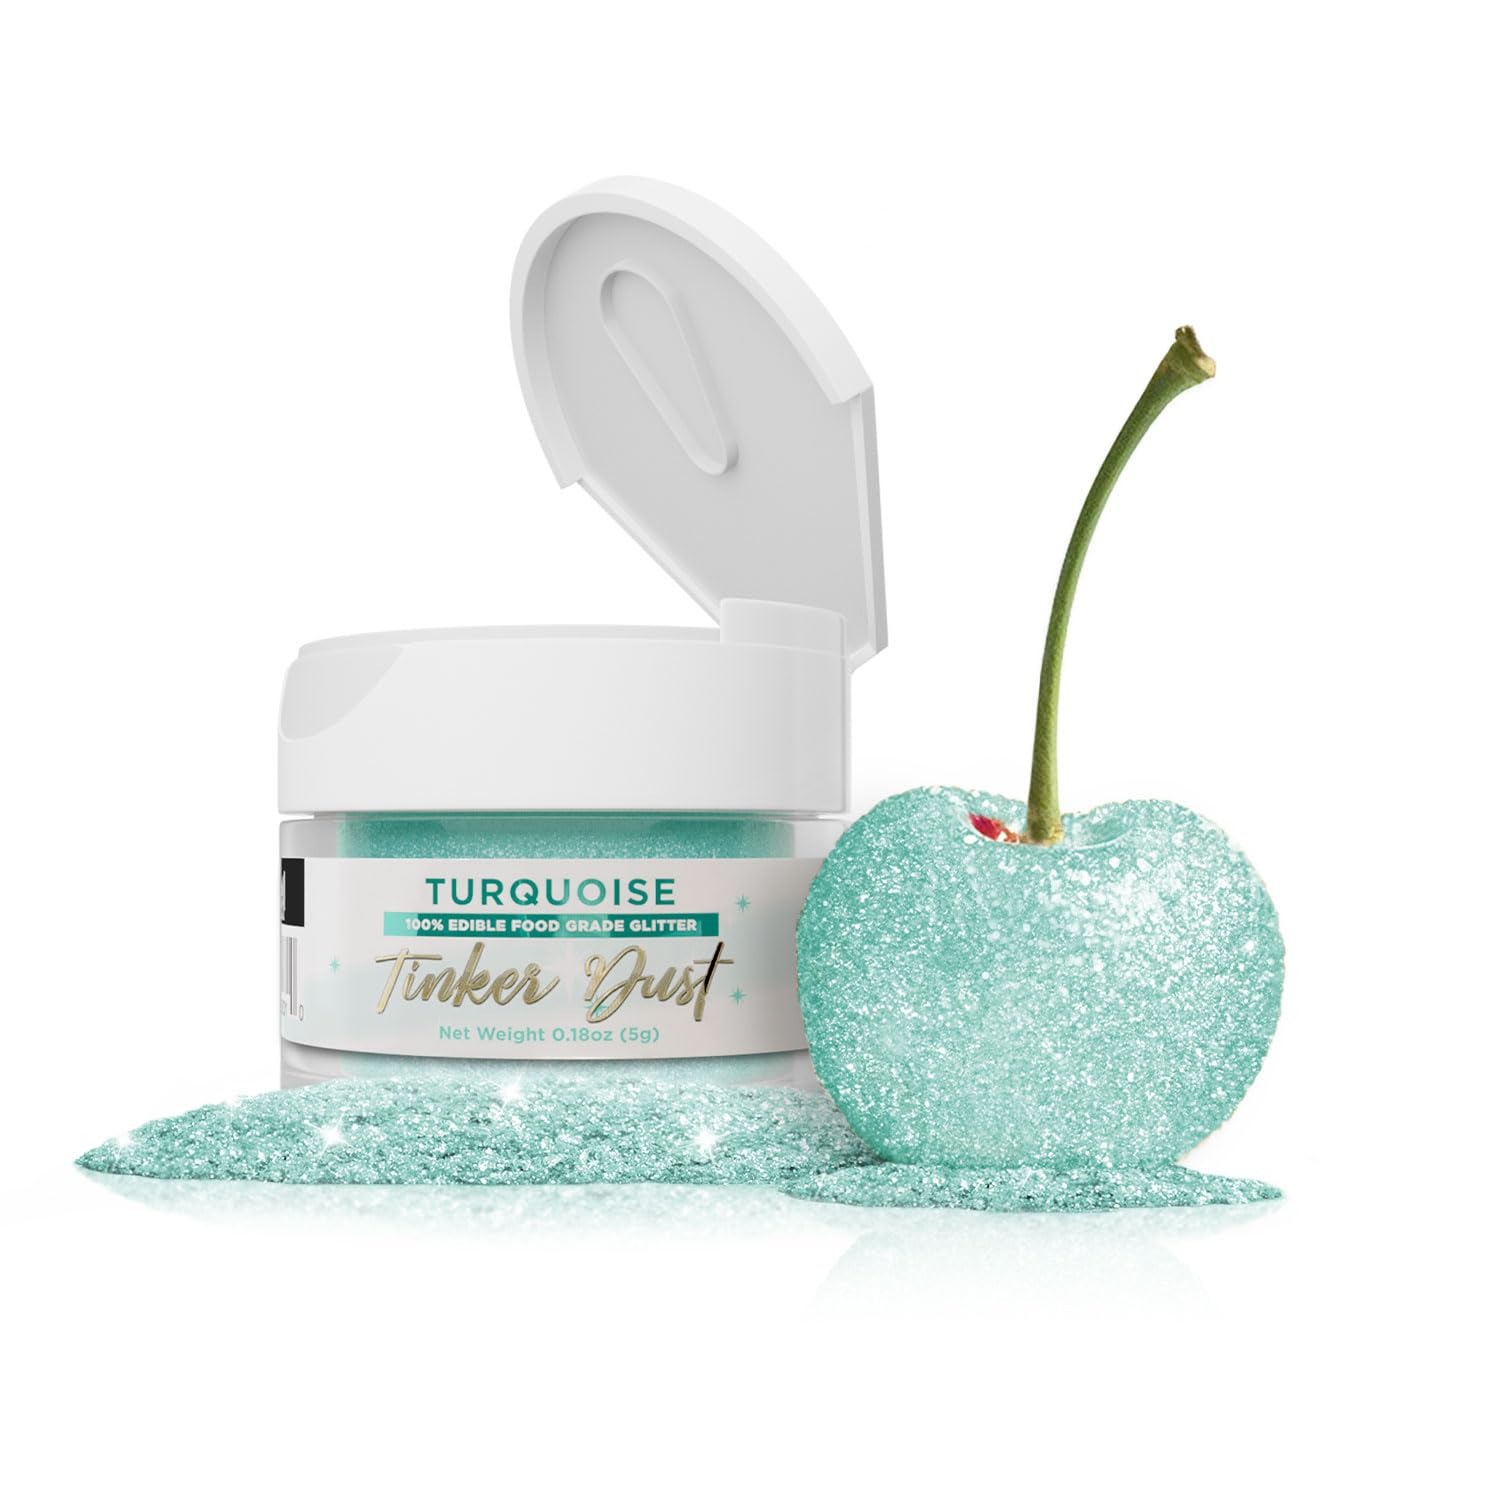
Item Name: Bakell - Turquoise Tinker Dust (5g, 1x Jar) Edible Glitter for Food, Desserts, and Beverages!
Bullet Point 1: 💕 Dual Use: When you buy Bakell's Tinker Dust, you're getting two products for the price of one! Tinker Dust (except certain golds) can be used as both a cake decorating dust and a beverage garnish! Add it to your favorite cocktail or soft drink to create a silky, shimmering effect that swirls your beverage to life!
Bullet Point 2: 👀 Our Tinker Dusts come in over 40 colors, ensuring you’ll find the perfect hue for cakes and vegan paint applications for any occasion.
Bullet Point 3: 🎂 🍸 Perfect for professional bakers, home cooks, and mixologists, Tinker Dust seamlessly infuses an enchanting sparkle into your confections and beverages.
Bullet Point 4: 🛡️ Red No. 3 Free: Bakell prioritizes your health by carefully selecting the highest quality ingredients, to create the safest and best product on the market. Our Tinker Dust is also gluten free, dairy free, GMO free and vegan.
Bullet Point 5: 🌿 We are the only edible glitter company whose products are made in the USA at SQF III, GMP, Halal, & Kosher certified facilities, & are nut free, gluten free, & vegan.
Bullet Point 6: 🎉 Perfect for gender reveal parties, holidays, birthdays, weddings, graduations, cakes, cocktails, mocktails, cookies, desserts, beer, garnishes, juice, teas, lemonade, coffee, & even crafts!
Bullet Point 7: 🎯 The convenient flip-cap design provides ease and precision of Tinker Dust for your confections and drinks.
Bullet Point 8: 🎯 The convenient flip-cap design provides ease and precision of Tinker Dust for your confections and drinks.
Product Description: Turquoise Tinker Dust is a beautiful, food grade edible glitter made with larger particles than Luster Dust to give it that “glitter look!" Perfect for cake decorating, cupcakes, cookies, fruit and even beverages! The convenient flip-cap jar design ensures precise application to your culinary creations. This Tinker Dust is vegan, Red No. 3 (Erythrosine) free, gluten free, dairy free, nut free and GMO free. Whether you're a professional baker, a passionate home cook, or a mixologist, Tinker Dust is a seamless way to infuse a sparkle into your edible creations, adding a visually appealing touch to every treat.
Value: 1.0
Unit: Count

Price: 9.98